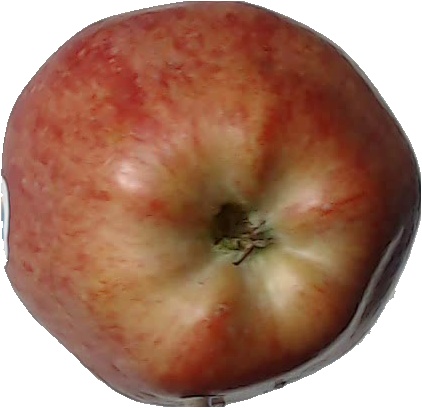
Label: apple_red_1